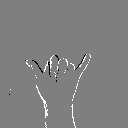
ASL letter: y